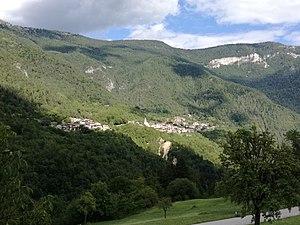
Terragnolo est une commune italienne d'environ 800 habitants située dans la province autonome de Trente dans la région du Trentin-Haut-Adige dans le nord-est de l'Italie.